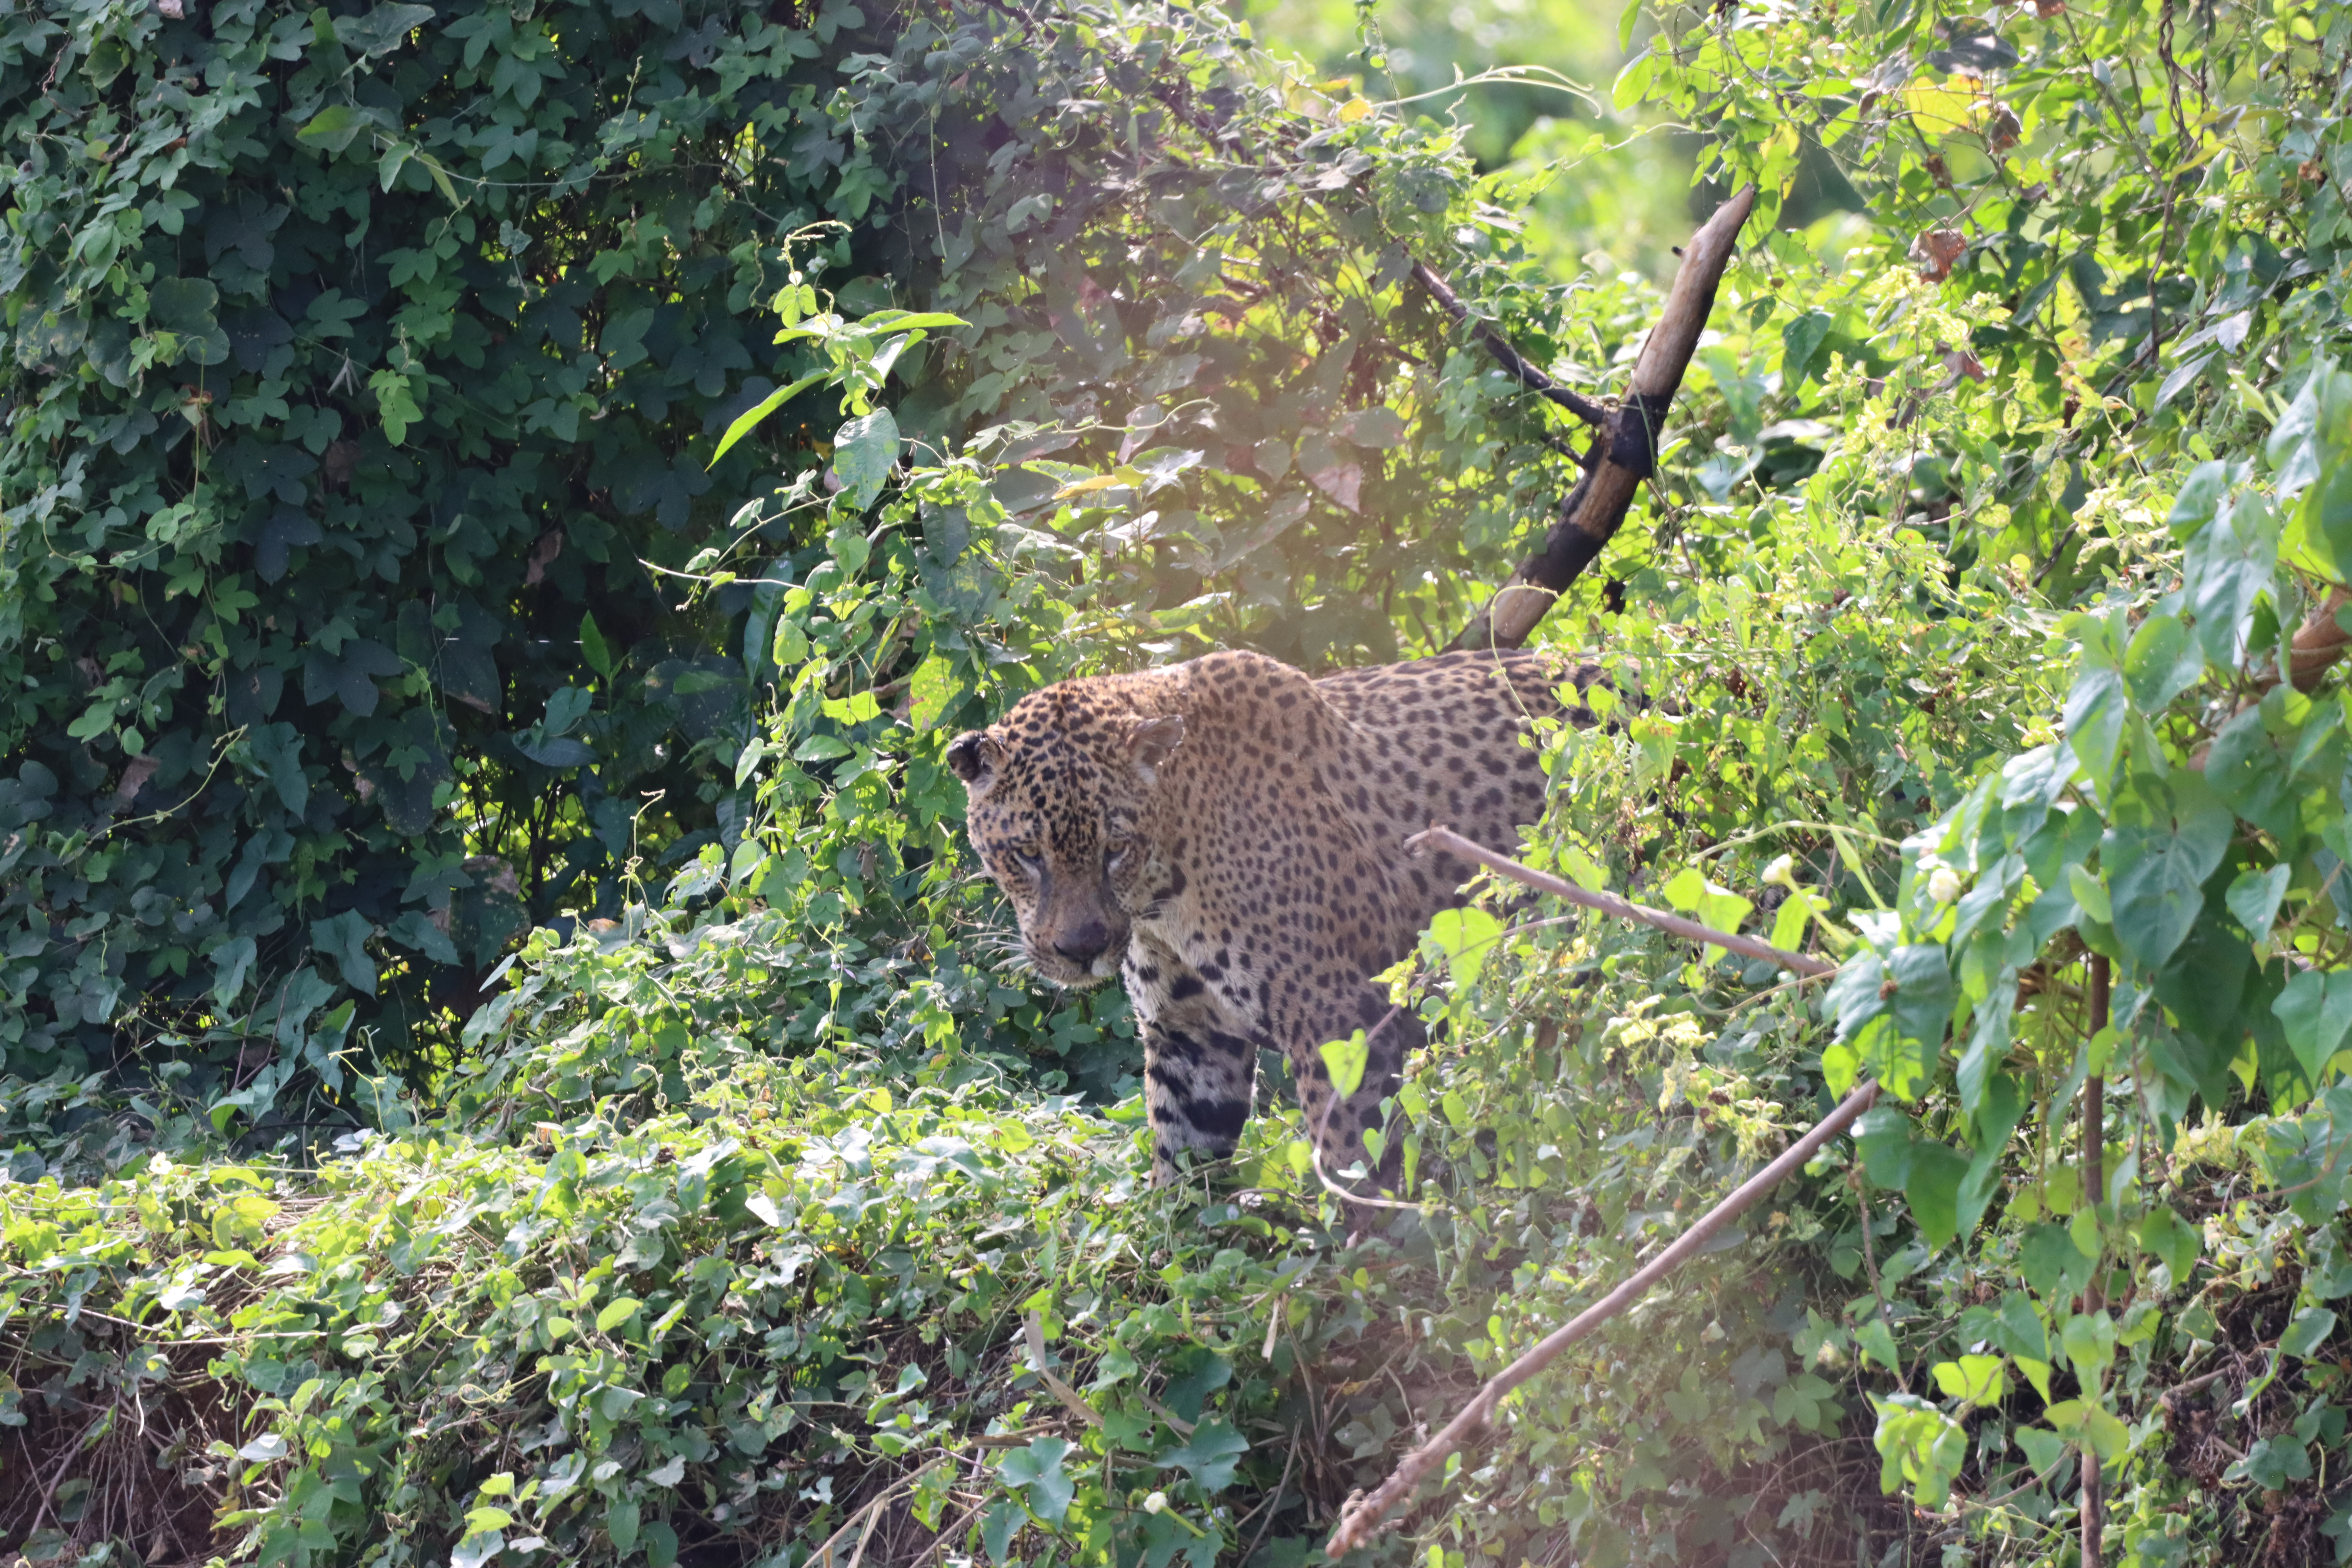
Jaguar: Kwang